Loeki de Leeuw

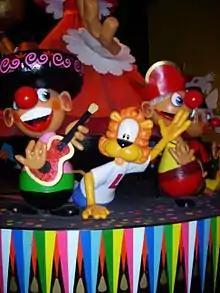
Loeki de Leeuw at the end of Carnival Festival, Efteling

Since "Loeki de Leeuw" was purely visual comedy, it had no trouble being sold to other countries too. Some of his shorts have been broadcast in France, Austria, Italy, Japan and the United States. In its later years, Westward Television of the United Kingdom would occasionally use a short clip of Loeki at closedown. Some of these have been uploaded to YouTube. Also the regional German TV channel Nord-3 & N3 aired Loeki de Leeuw clips between October 14, 1974 and December 2, 2001. Loeki de Leeuw was also aired by TF1 in France and in the USA on the five stations of the now-defunct Field Communications group of independent stations, of which Field had the US distribution rights for the shorts.